Shapeshifting

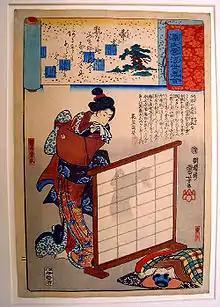
Kuzunoha the fox woman, casting a fox shadow

In Japanese folklore obake are a type of yōkai with the ability to shapeshifting. The fox, or kitsune is among the most commonly known, but other such creatures include the bakeneko, the mujina, and the tanuki.